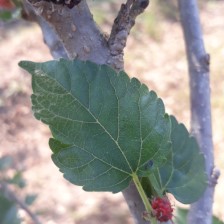
Variety: ChiangMai60